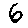
Label: 6